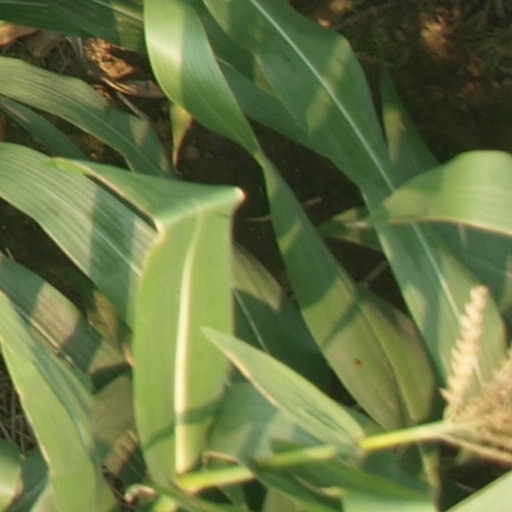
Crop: maize; corn